Volkswagen Polo R WRC

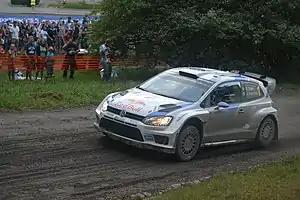
The Polo R WRC set a new record at the 64th Rally Finland, recording its twelfth consecutive win.

Ogier and Latvala had the opportunity to secure the 2014 World Championship for Manufacturers for Volkswagen in the Rally of Germany, but both of them crashed out of the event. With Mikkelsen finishing third overall—behind the Hyundai i20 WRCs of Thierry Neuville and Dani Sordo—the Polo R WRC's record-breaking run came to an end after twelve rounds. The team recovered to take a clean sweep of the podium in Australia, with Ogier winning ahead of Latvala to secure the manufacturers' title. Mikkelsen finished third overall, but was not registered to score manufacturer points.